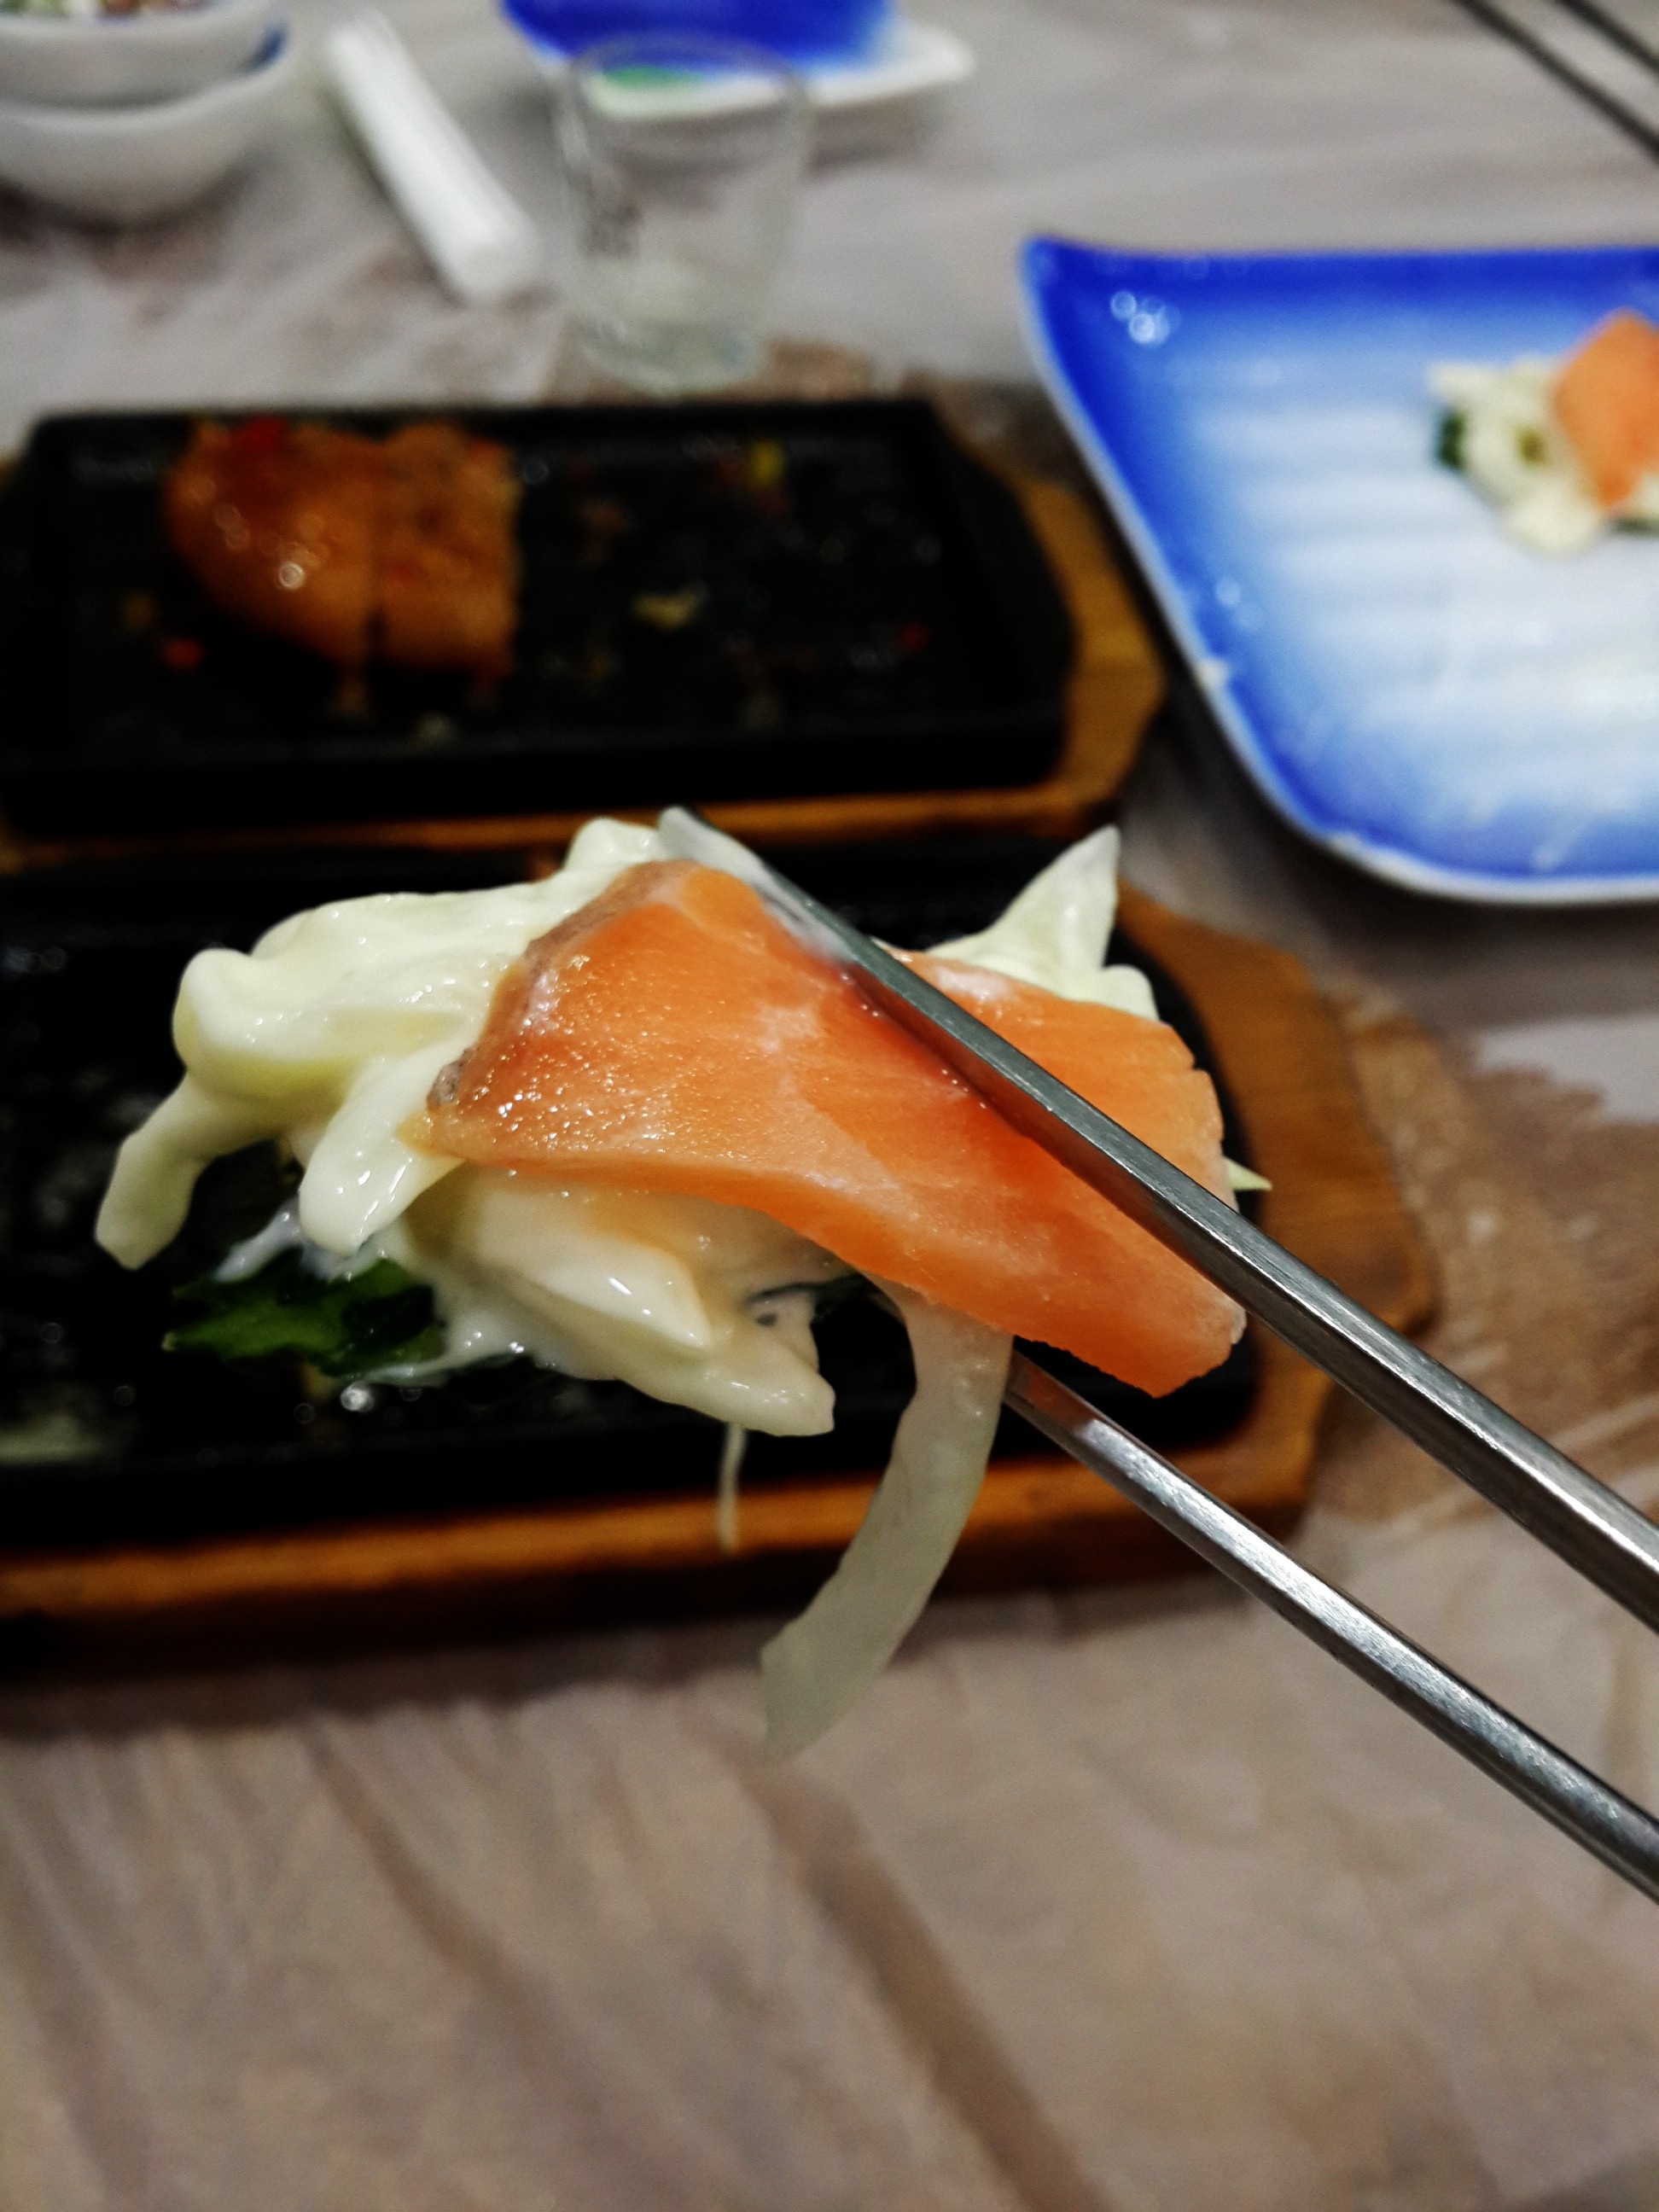
time, dish, meal, food, lunch, cuisine, asian food, sushi, chopsticks, salmon times, japanese cuisine